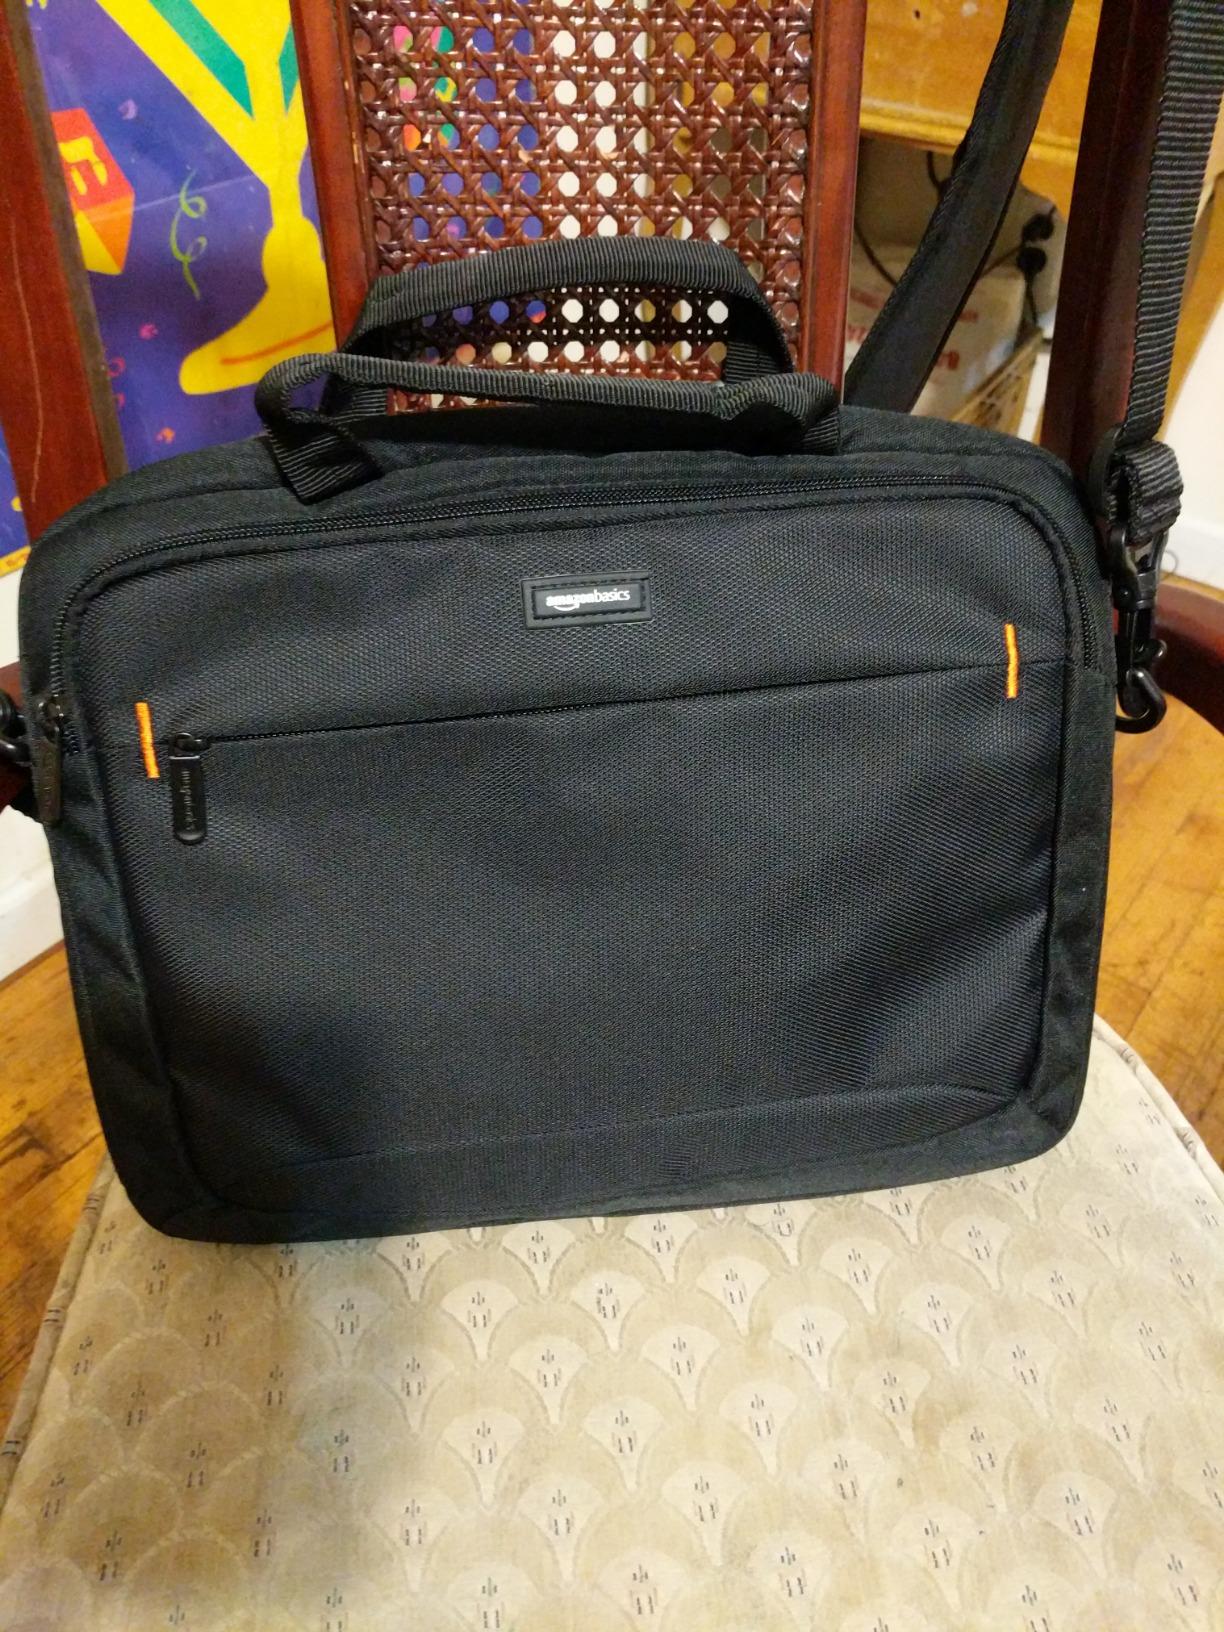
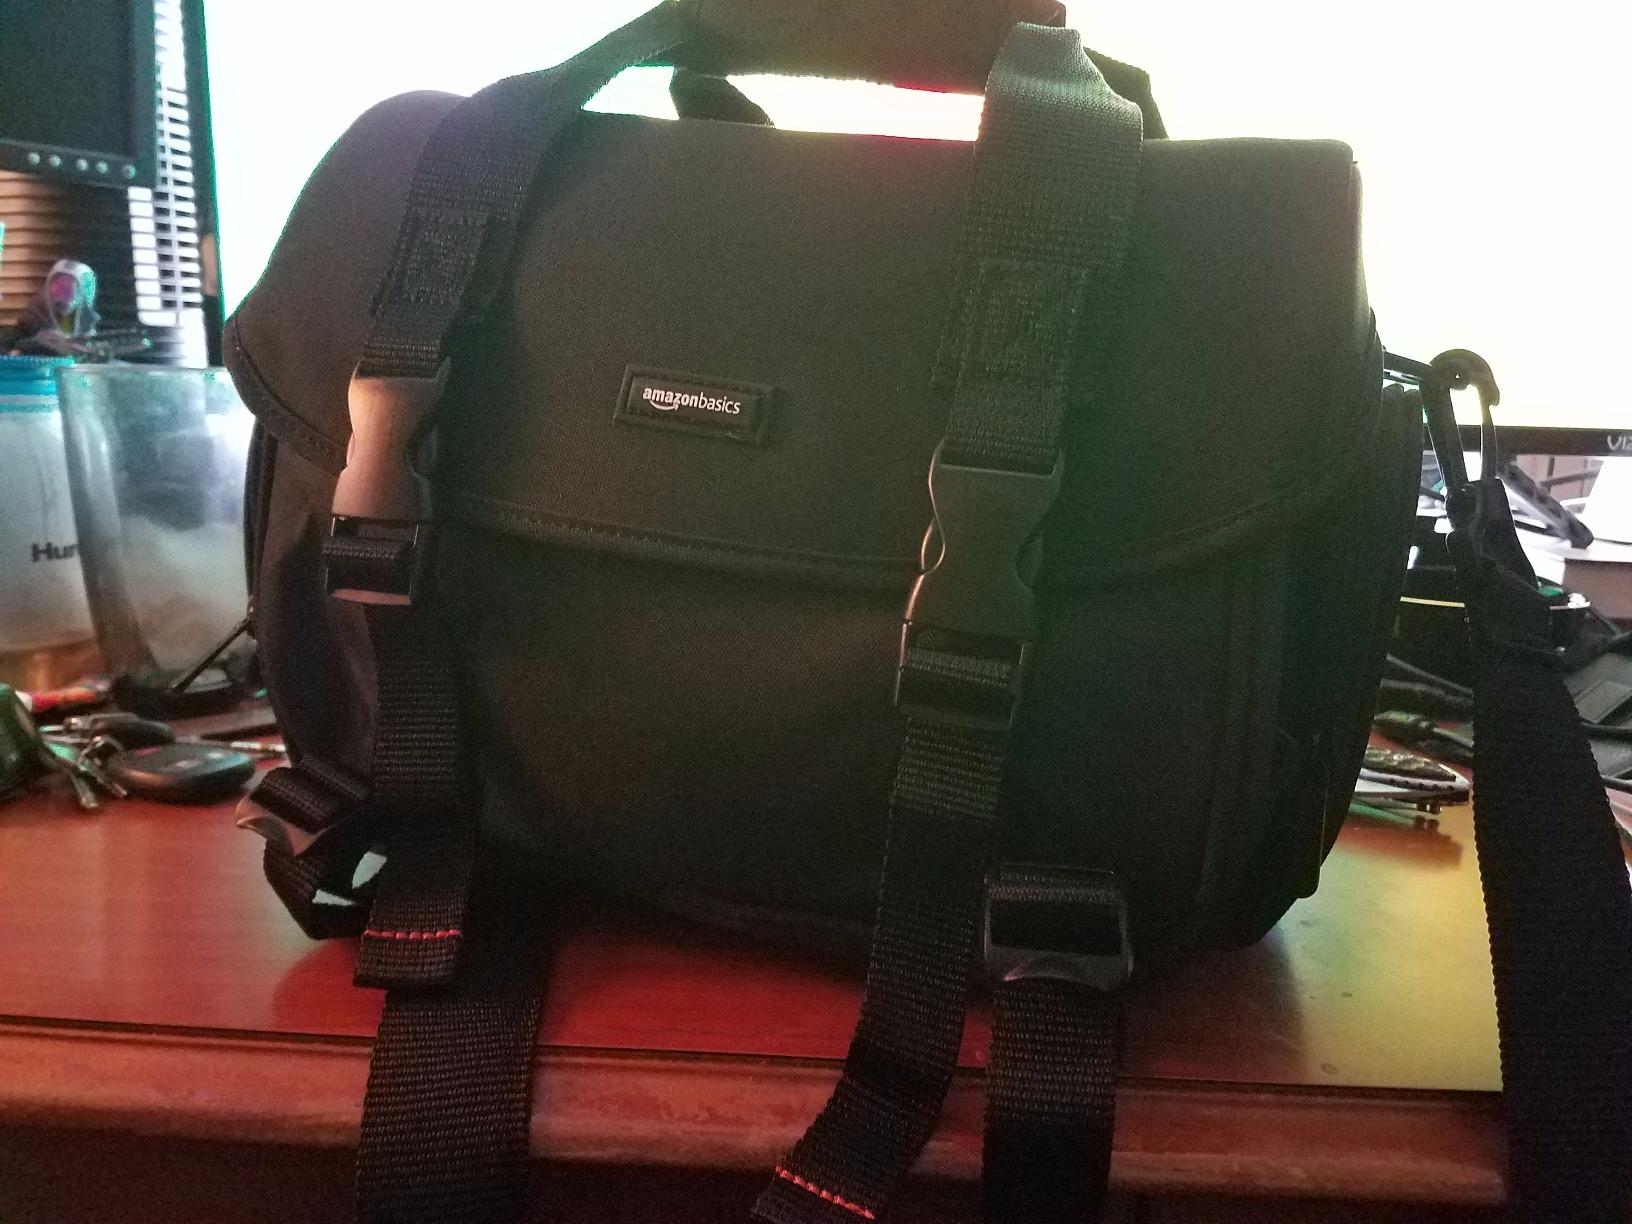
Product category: bag
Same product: no